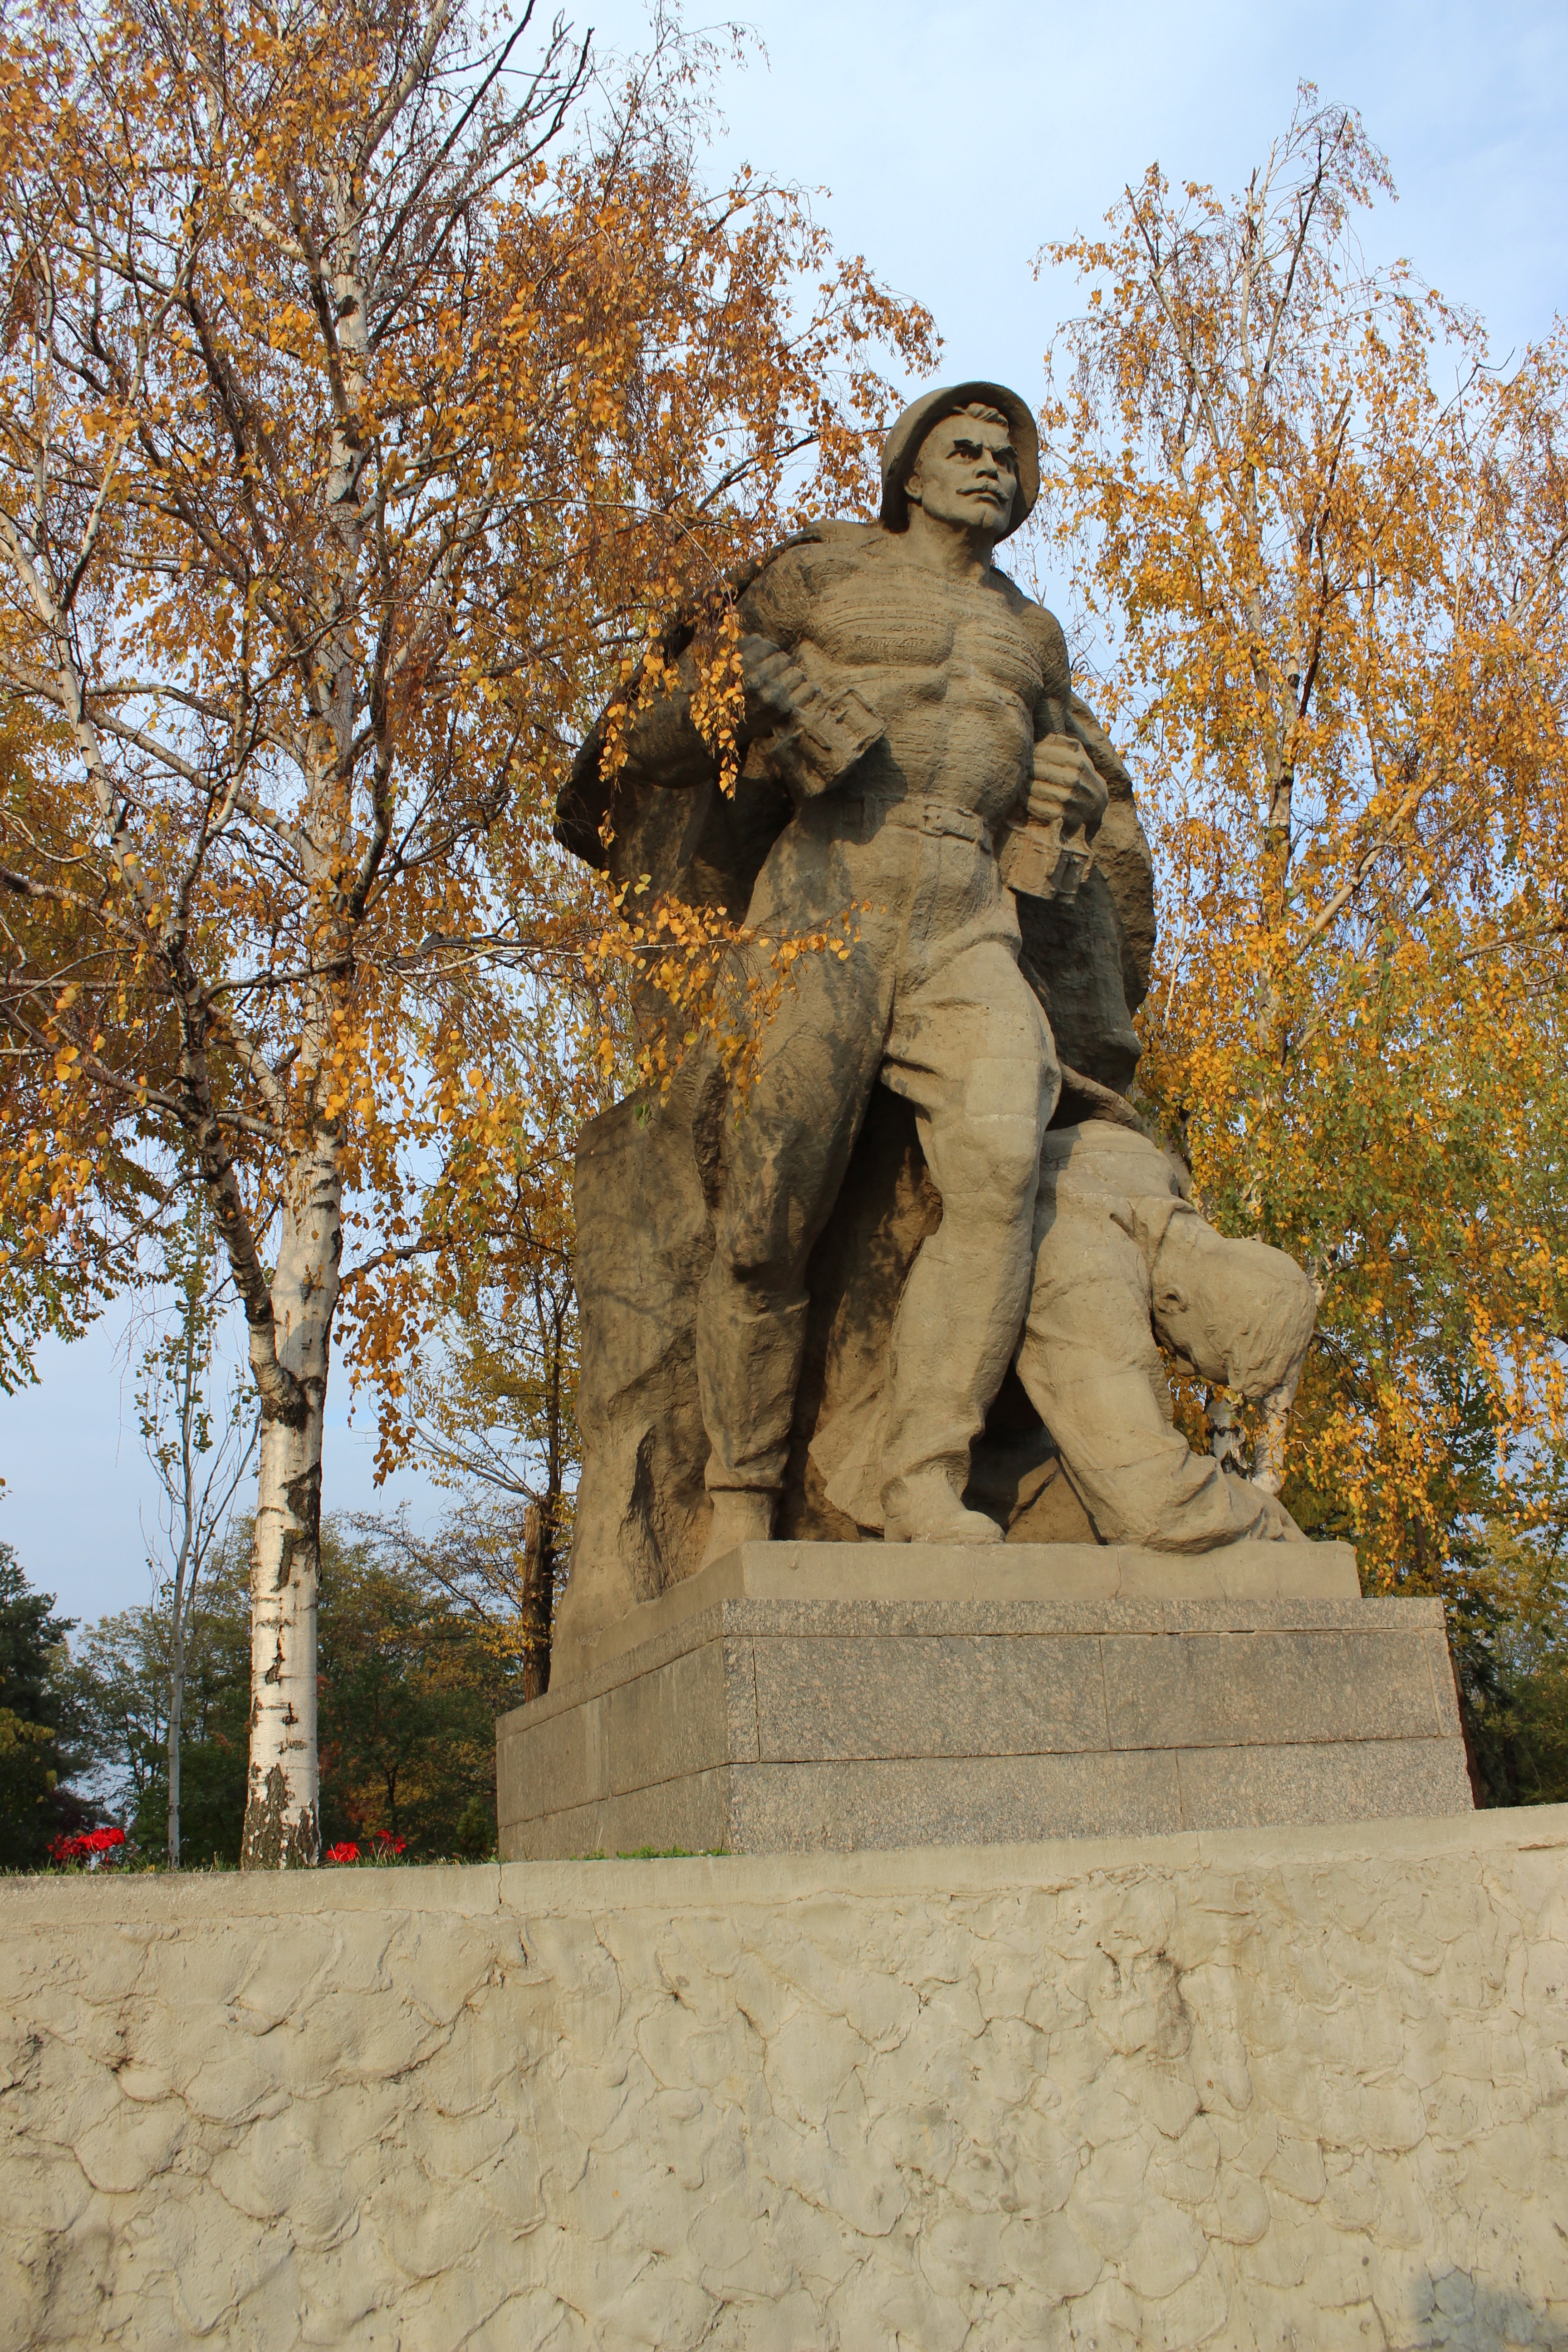
monument, statue, sculpture, memorial, art, temple, stalingrad metro station, volgograd, ancient history, pa tnik